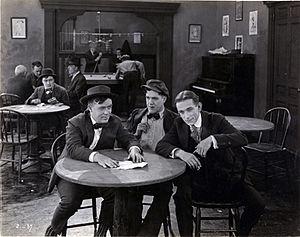
Sidney Olcott, est né le 20 septembre 1872, à Toronto. Il est mort le 16 décembre 1949 à Hollywood. C'est un pionnier du cinéma américain : acteur, réalisateur, scénariste et producteur. On lui doit le premier Ben-Hur; le premier film de fiction tourné en Irlande The Lad from Old Ireland ; l'un des tout premiers longs métrages américains From the Manger to the Cross, la seule Passion du Christ filmée en Égypte et en Palestine.
The Right Way est un film muet américain, réalisé par Sidney Olcott avec Joseph Marquis et Edwards Davis dans les rôles principaux, sorti aux États-Unis en 1921. Un plaidoyer pour le respect des droits des prisonniers, mené par Thomas Mott Osborne, ancien directeur de Sing Sing, le pénitencier.